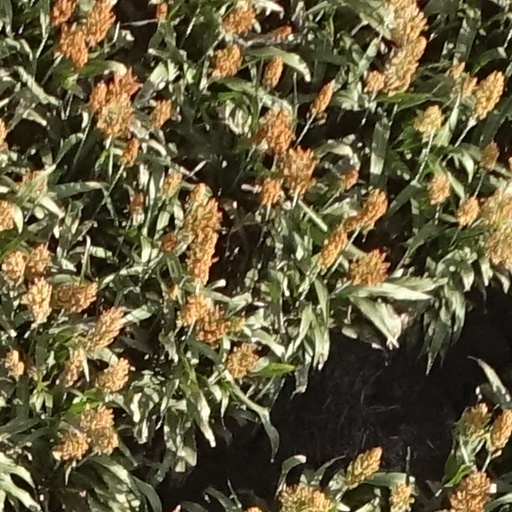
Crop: sorghum